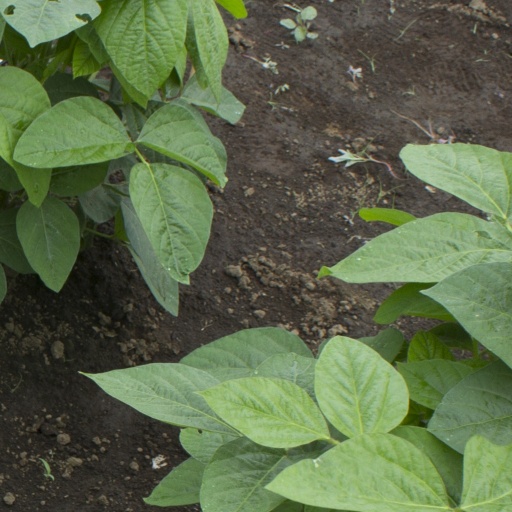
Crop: soybean